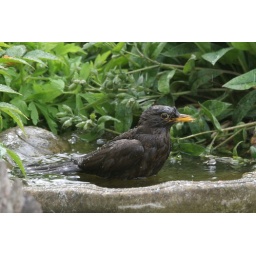
Blackbird hen in bath Siblands (1) 6.5.07